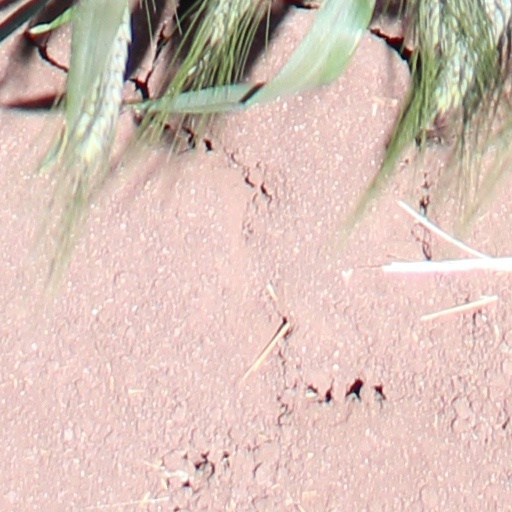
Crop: wheat